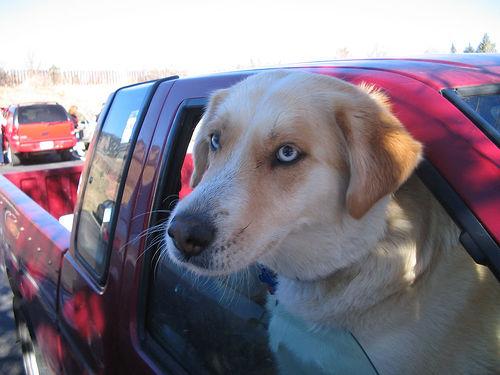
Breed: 3580-n000122-Labrador_retriever